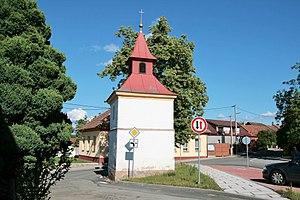
Hluboké Dvory est une commune du district de Brno-Campagne, dans la région de Moravie-du-Sud, en République tchèque. Sa population s'élevait à 86 habitants en 2017.